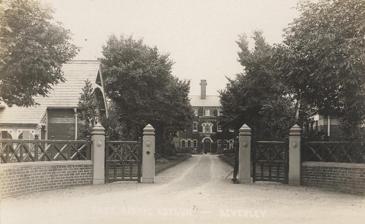
Building: Broadgate Hospital
Country: United Kingdom
Year built: 1871
Hospital in East Riding of Yorkshire, England Broadgate Hospital Broadgate Asylum in 1905 Shown in the East Riding of Yorkshire Geography Location Walkington , East Riding of Yorkshire , England Coordinates 53°49′38″N 0°27′27″W / 53.8271°N 0.4576°W / 53.8271; -0.4576 Organisation Care system NHS Type Specialist Services Emergency department N/A Speciality Psychiatric Hospital History Opened 1871 Closed 1989 Links Lists Hospitals in England Broadgate Hospital was a mental health facility to the east of Walkington , East Riding of Yorkshire , England. History The hospital was located on a site previously occupied by Broadgate Farm. It was designed by Charles Henry Howell using a Corridor Plan layout and opened as the East Riding County Asylum in October 1871. It became the East Riding Mental Hospital in the 1920s before joining the National Health Service as Broadgate Hospital in 1948. After the introduction of Care in the Community in the early 1980s, the hospital went into a period of decline and, once the patients had been transferred to De la Pole Hospital in Willerby , Broadgate Hospital  closed in April 1989. The buildings have since been demolished and the site has been redeveloped by Bryant Homes as a new village known as Broadgate . References